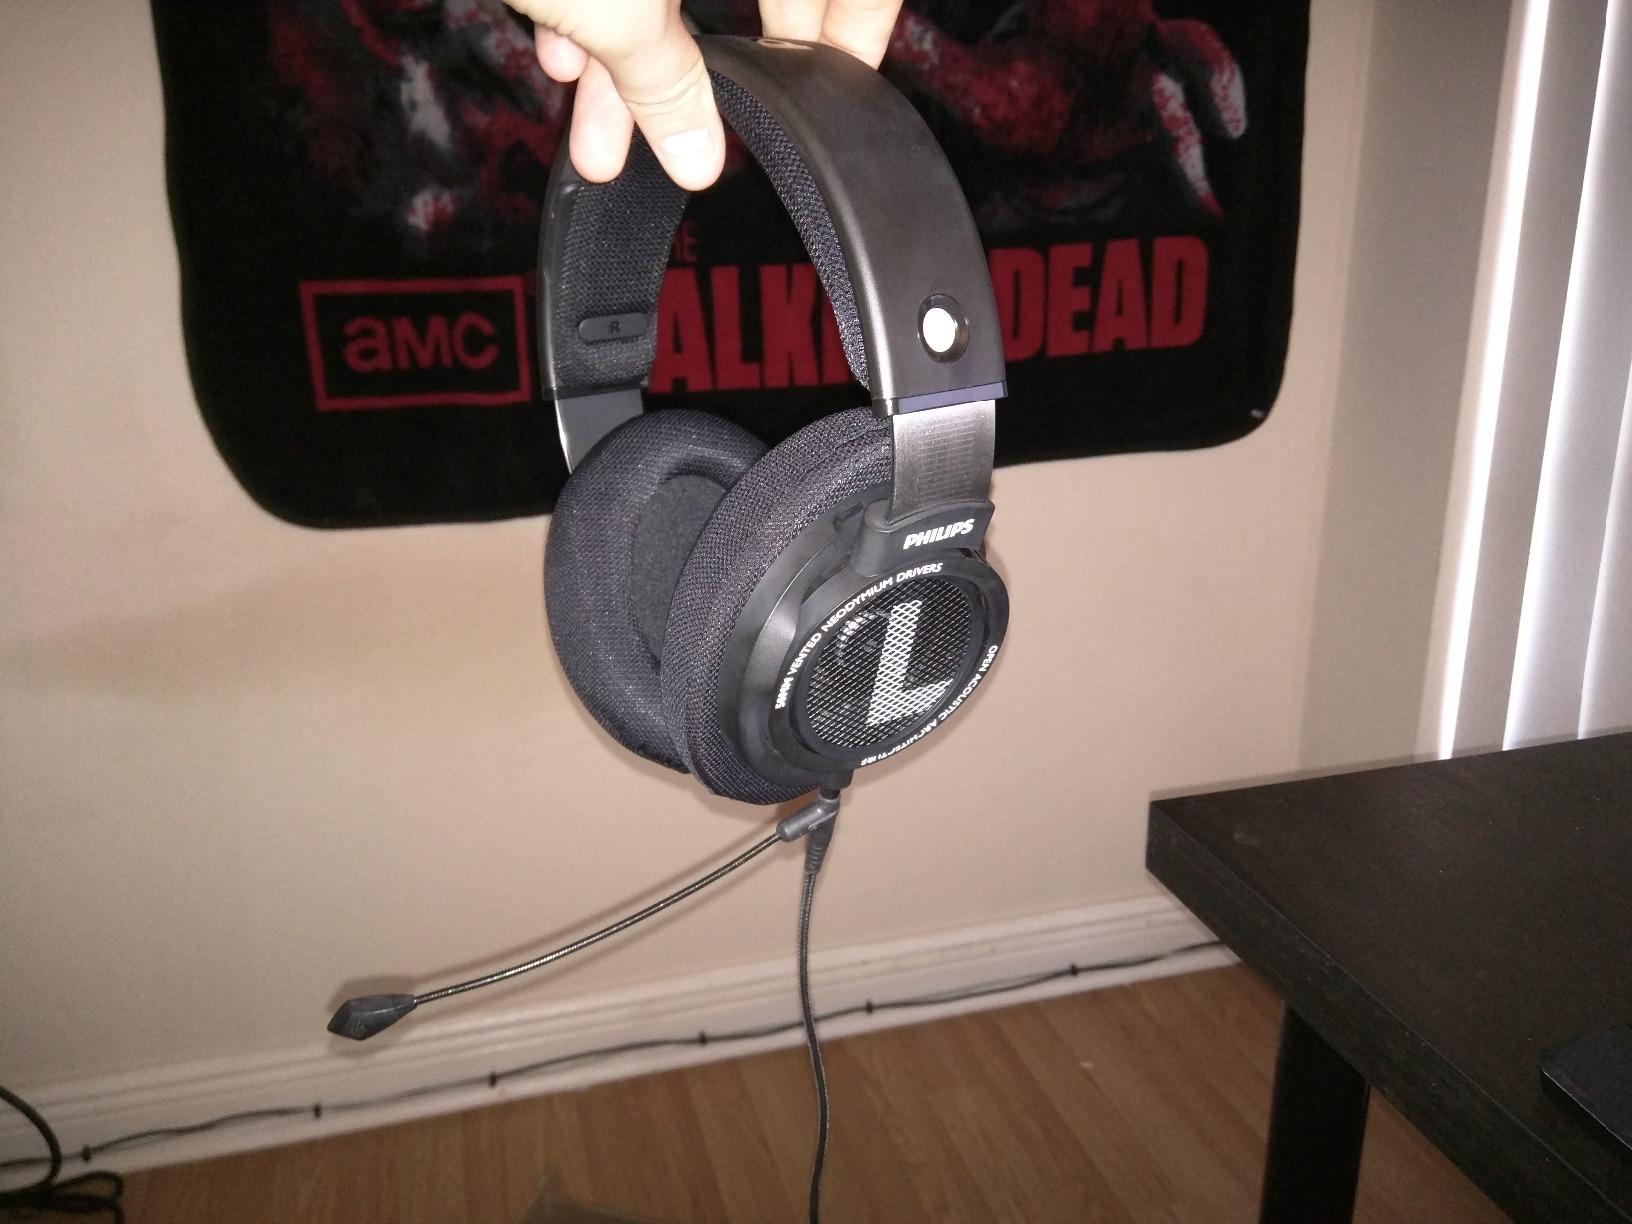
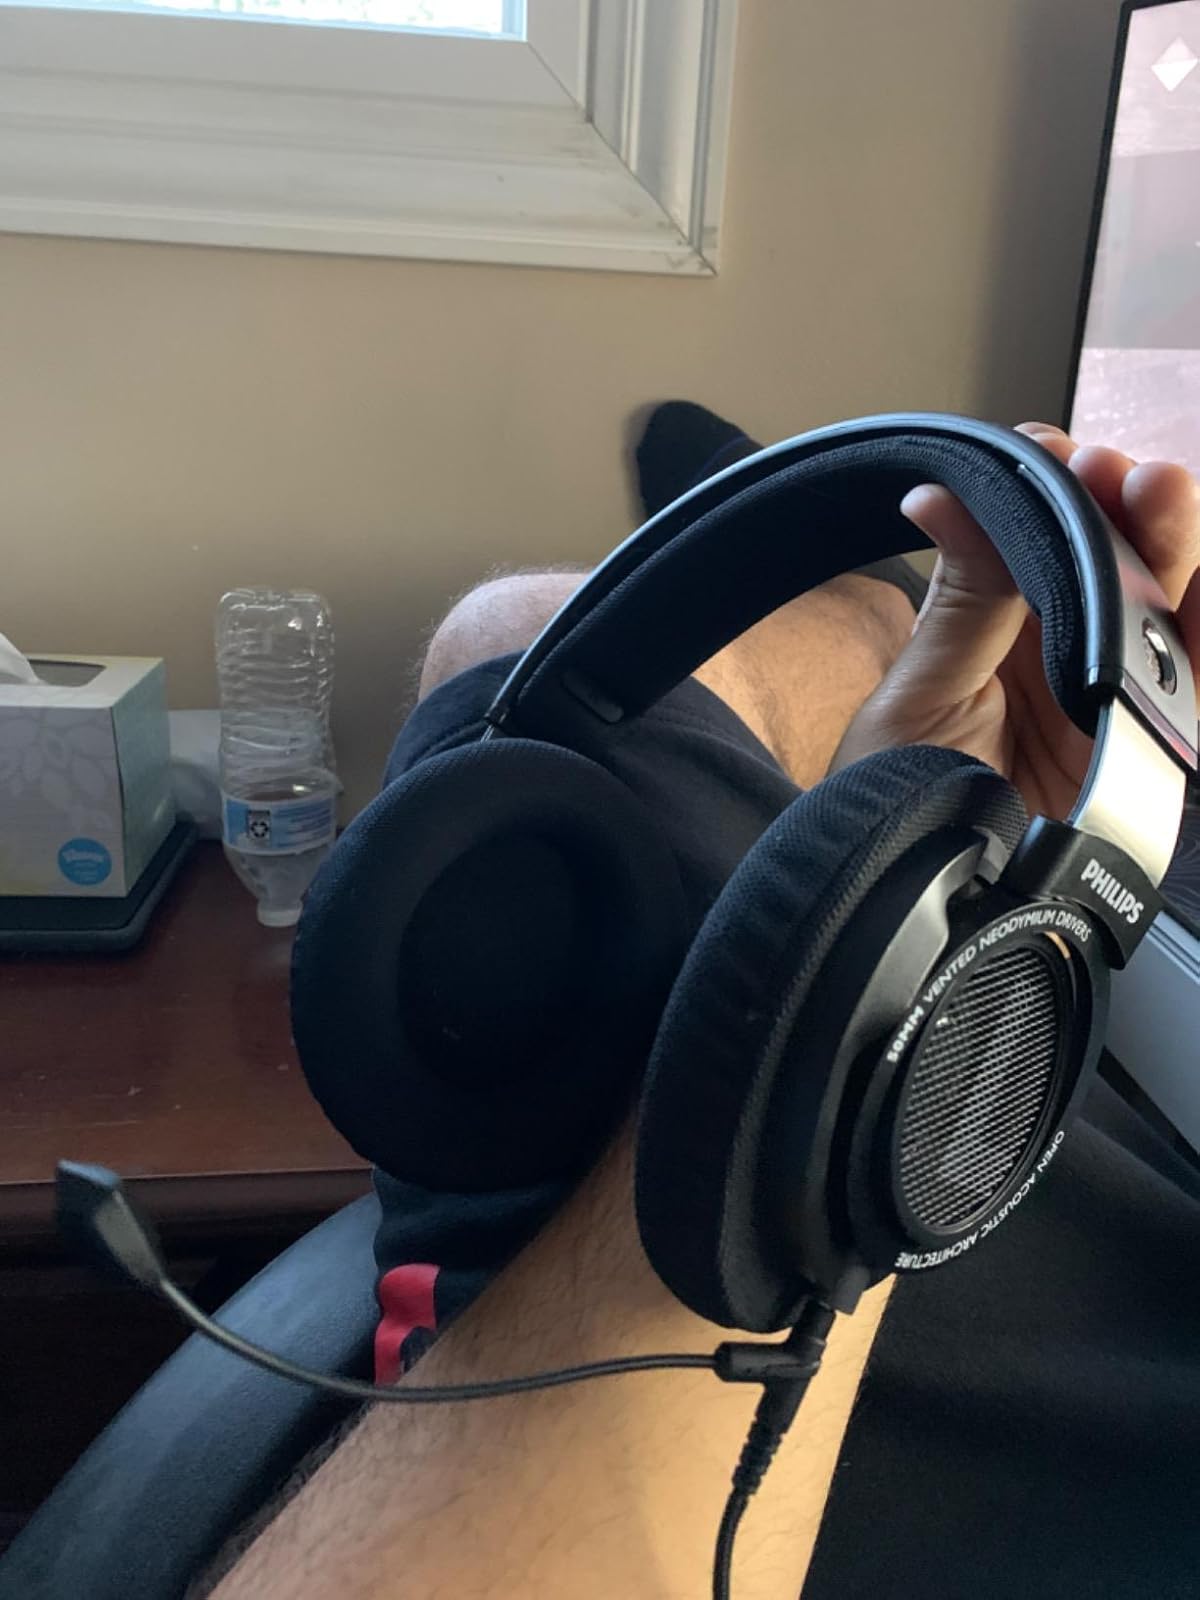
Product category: headphones
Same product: yes